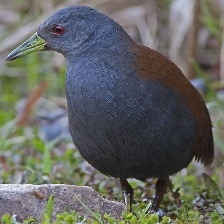
Species: BLACK TAIL CRAKE
Scientific name: AMAURORNIS BICOLOR